Celia Robledo

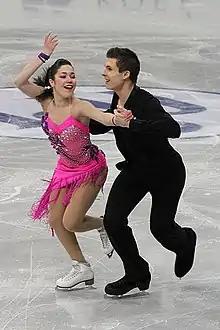
Robledo/Fenero at the 2012 World Junior Championships

Celia Robledo (born 7 April 1994) is a Spanish retired ice dancer. With her skating partner, Luis Fenero, she competed in the final segment at two ISU Championships — 2013 Junior Worlds in Milan, Italy; and 2016 Europeans in Bratislava, Slovakia.